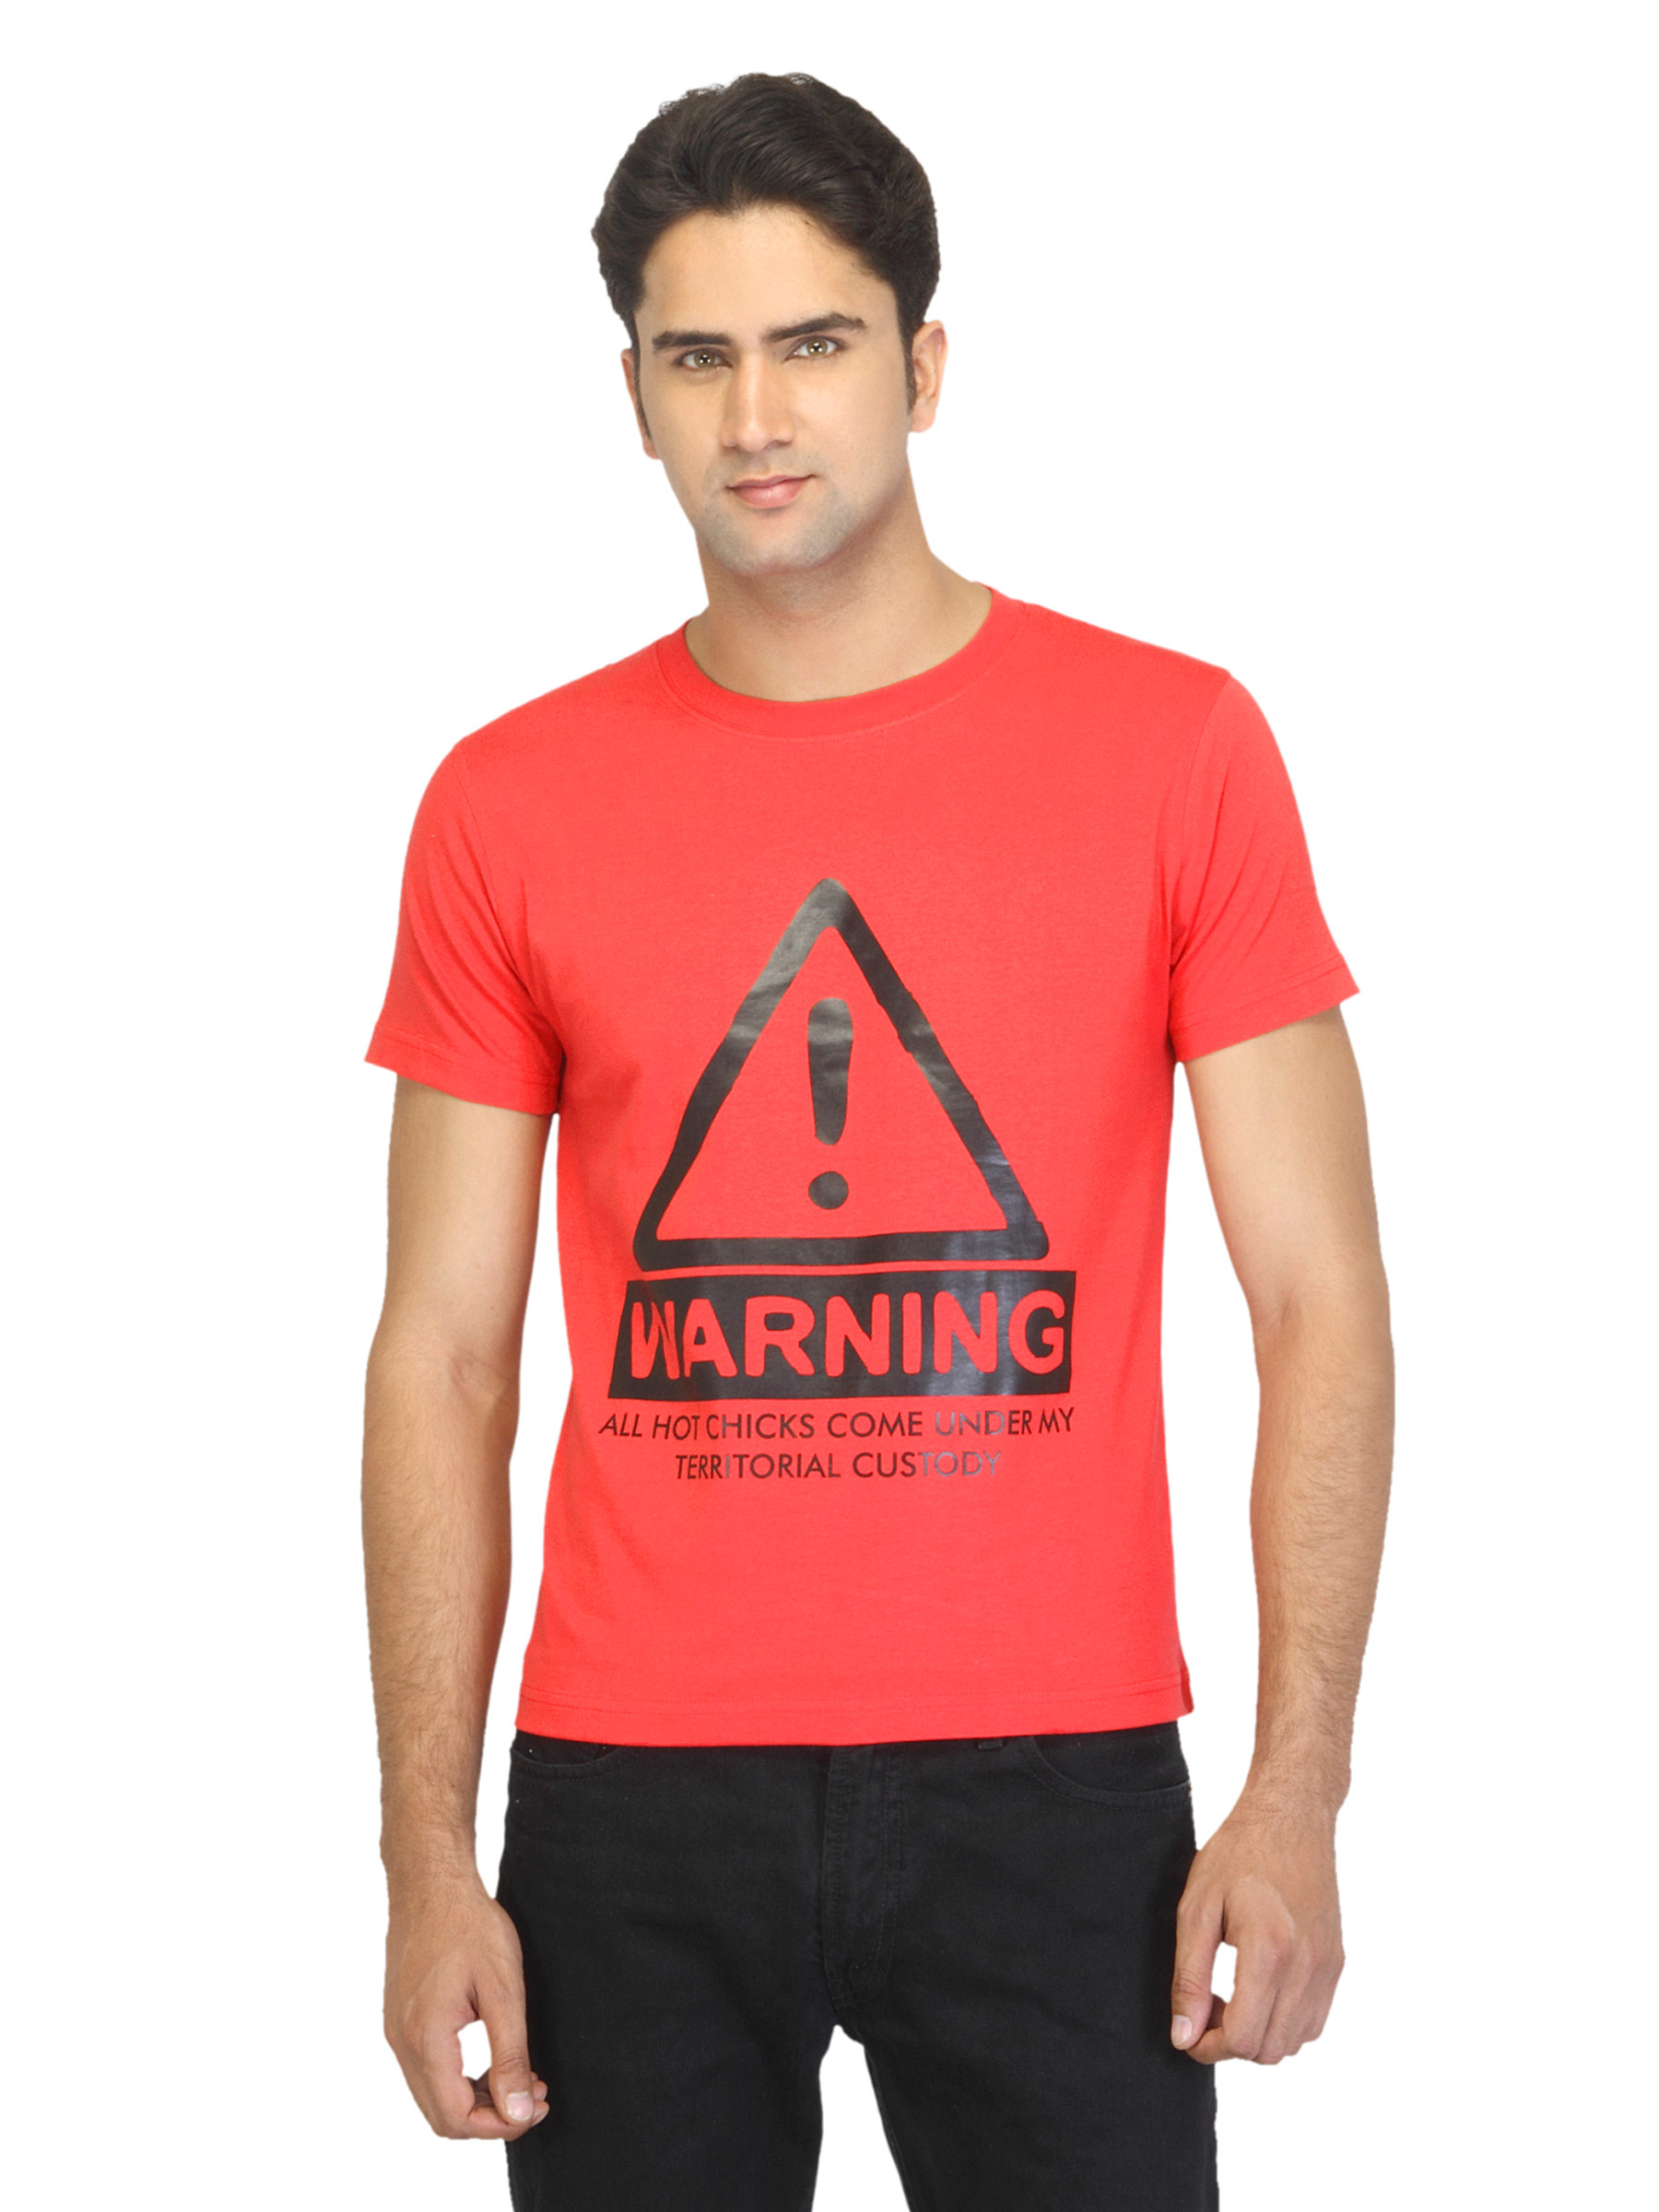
Myntra Men Warning Red T-shirt
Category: Apparel / Topwear / Tshirts
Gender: Men
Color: Red
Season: Summer 2012
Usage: Casual